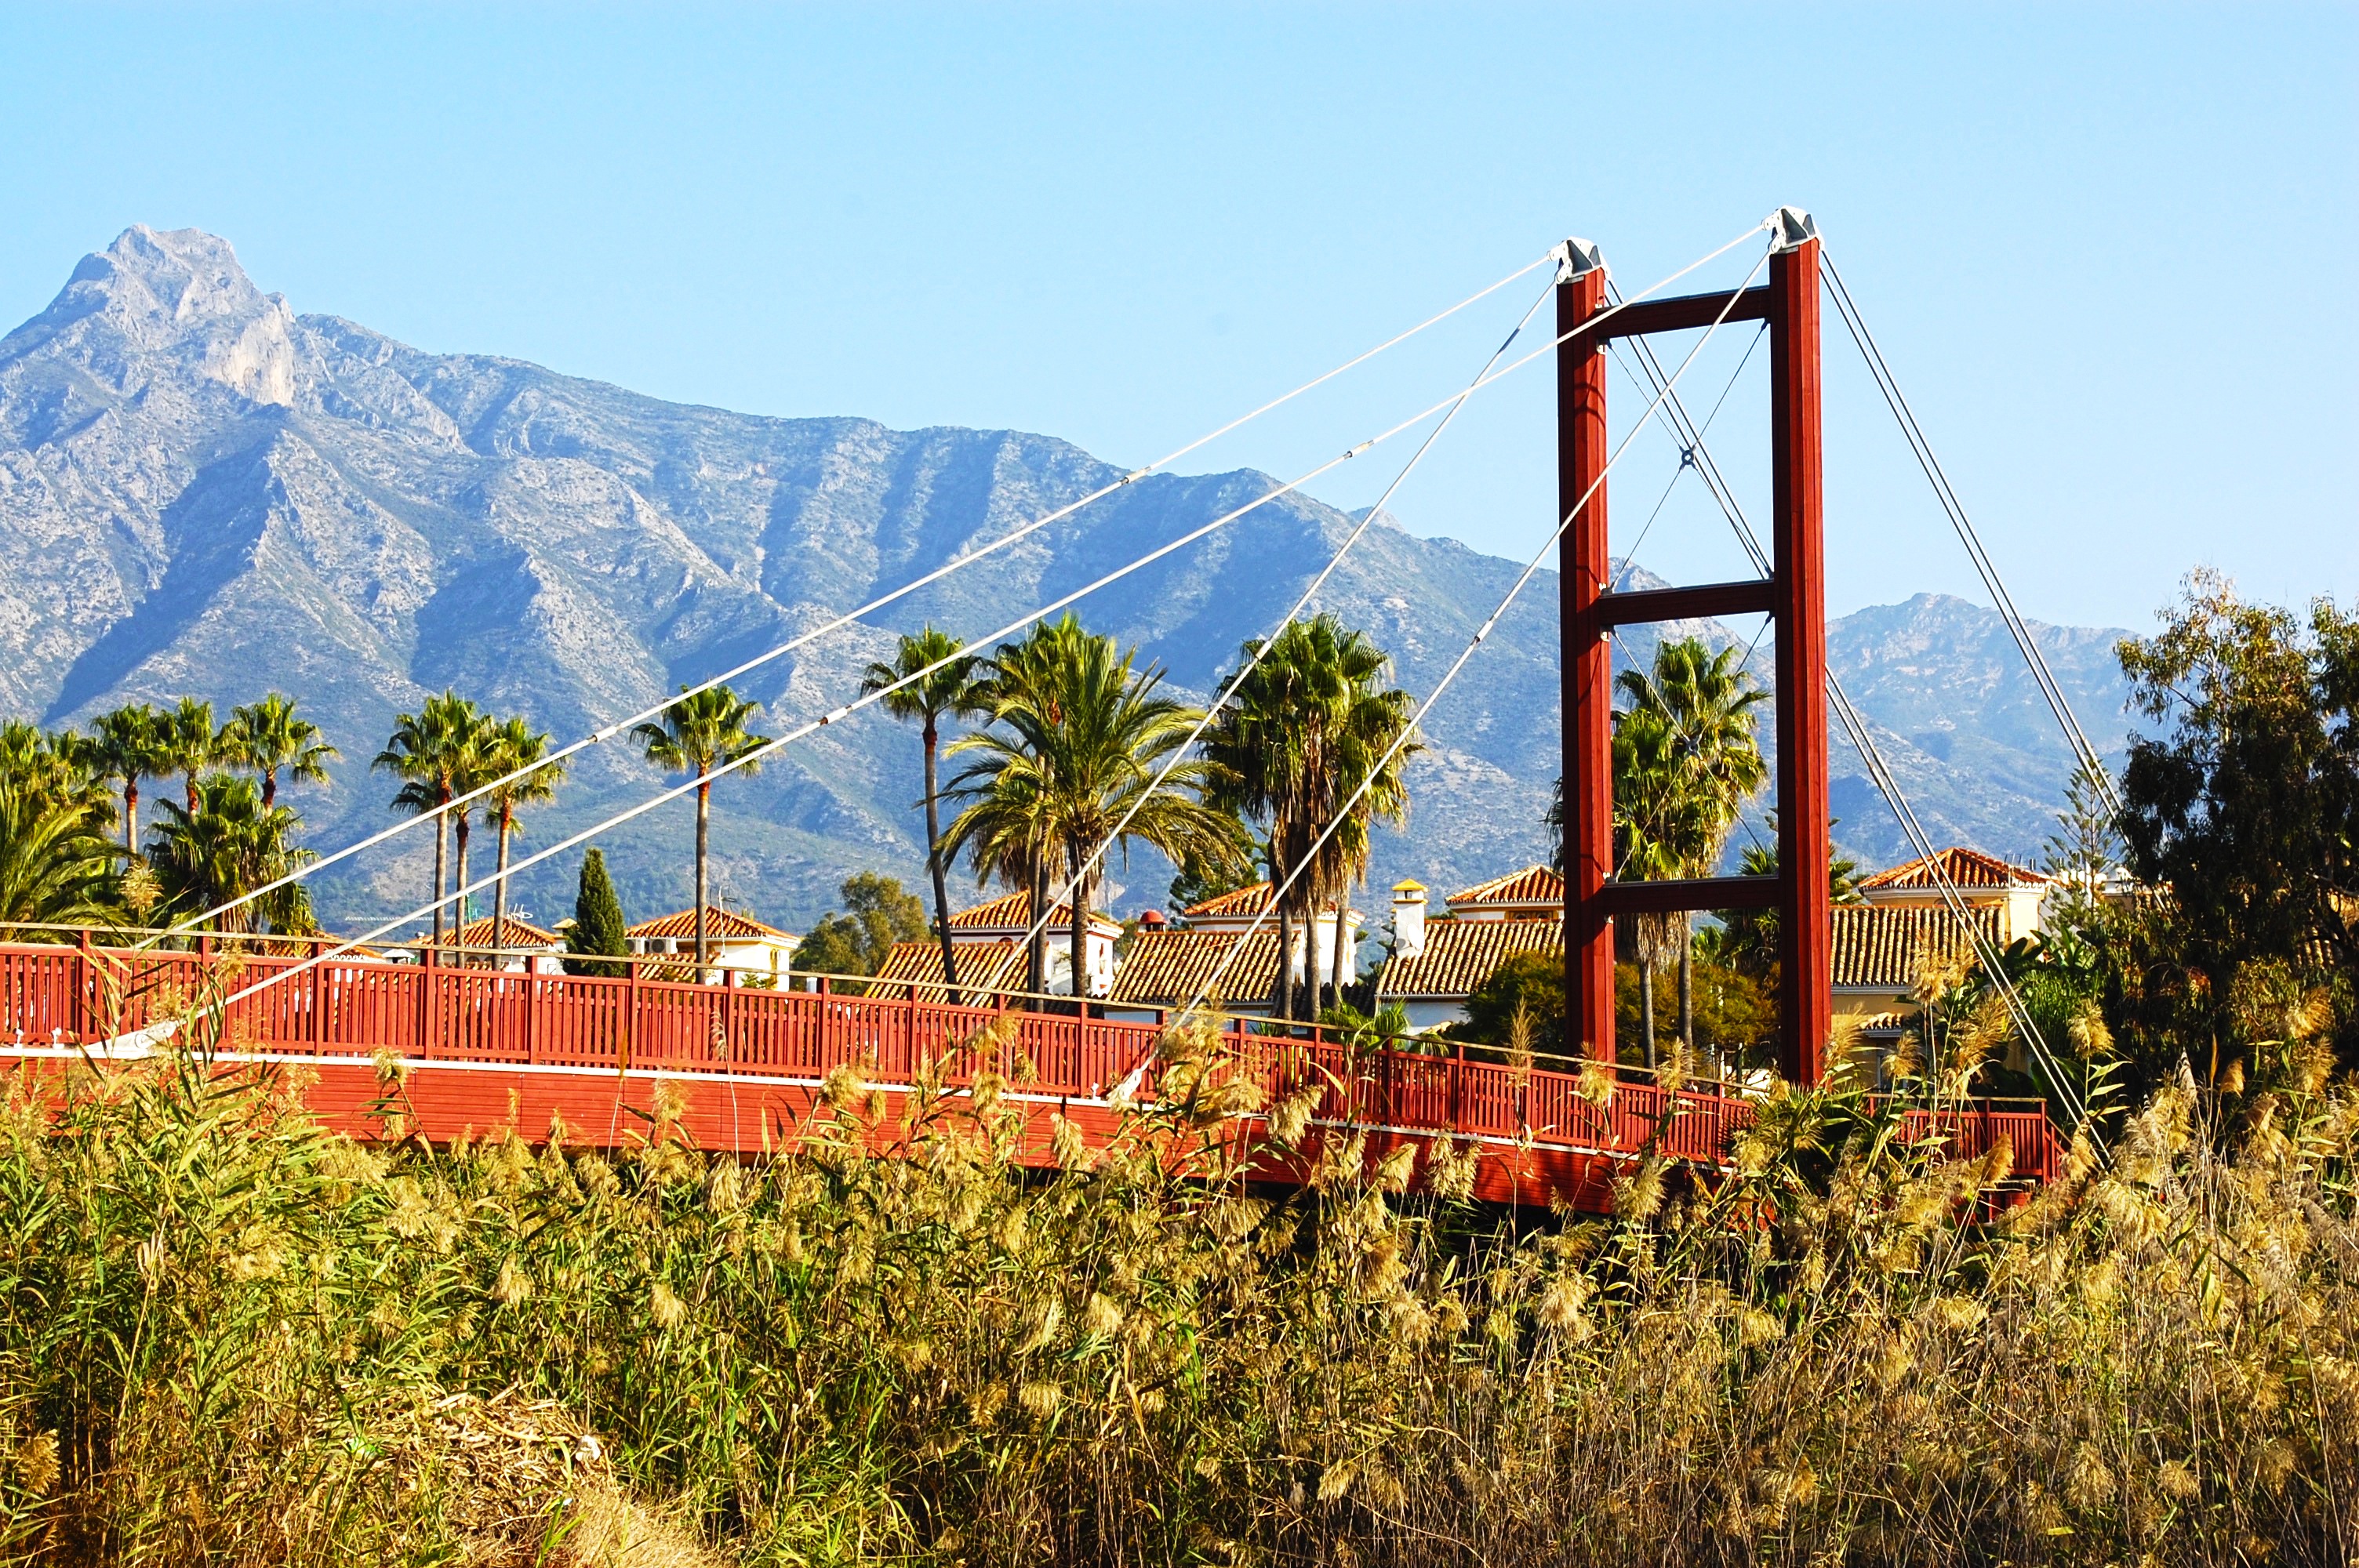
nature, mountain, sky, bridge, walkway, transport, amusement park, park, spain, andalusia, malaga, marbella, costa del sol